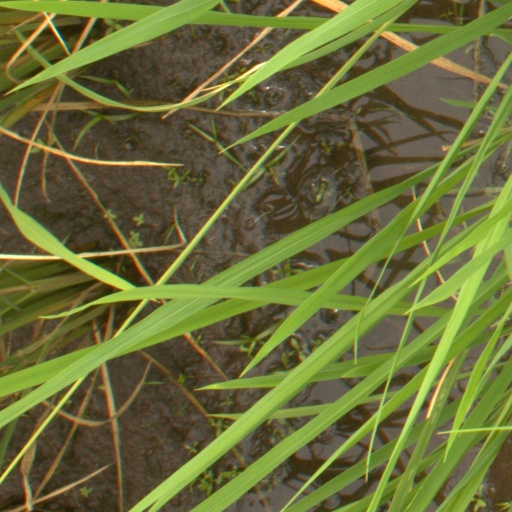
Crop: rice